A Jewish Girl in Shanghai

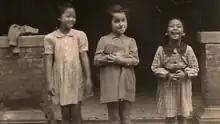
A real Jewish girl in Shanghai with her Chinese friends, from the collection of the Shanghai Jewish Refugees Museum

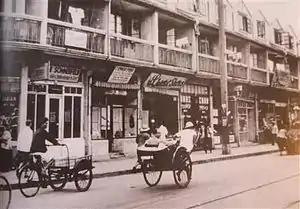
The Shanghai Ghetto in 1943

During the Second World War, approximately 20,000 Jewish refugees fleeing German-occupied Europe were given an area of approximately one square mile in the Hongkou District of Shanghai by the Japanese Empire, designated the Restricted Sector for Stateless Refugees, one of the poorest and most overcrowded areas of the city. Shanghai had previously had a small population of Baghdadi Jews and Russian Jews, the latter mostly having fled the Russian Empire as a result of anti-Jewish pogroms.